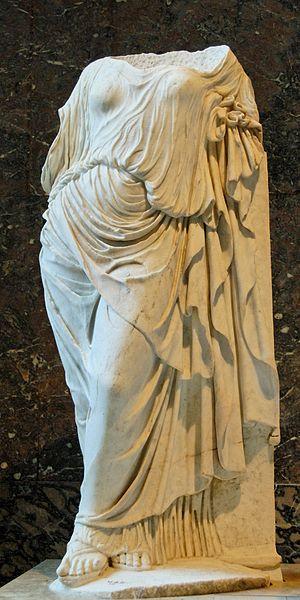
Aphrodite au pilier. Marbre, copie romaine du Ier-IIe siècle ap. J.-C., d'après un original grec de la fin du Ve siècle av. J.-C. Autrefois restauré en Thalie. Italiano: Afrodite appoggiata ad una colonna. Marmo, copia romana del I-II sec. d.C. da un originale greco della fine del V sec. a.C. ca. Già ristorato come Thalia.
Alcamène est un sculpteur grec du premier classicisme. Il fut élève de Phidias.